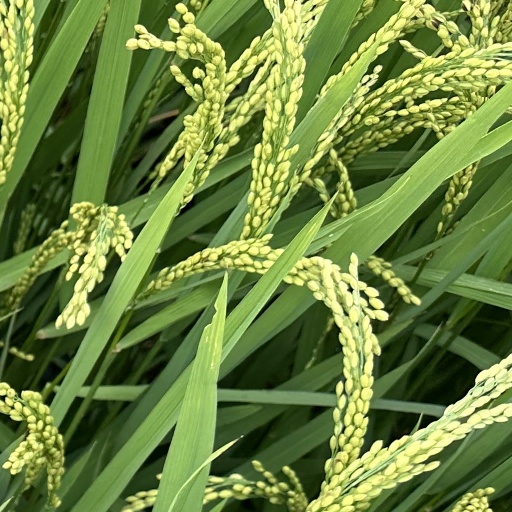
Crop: rice